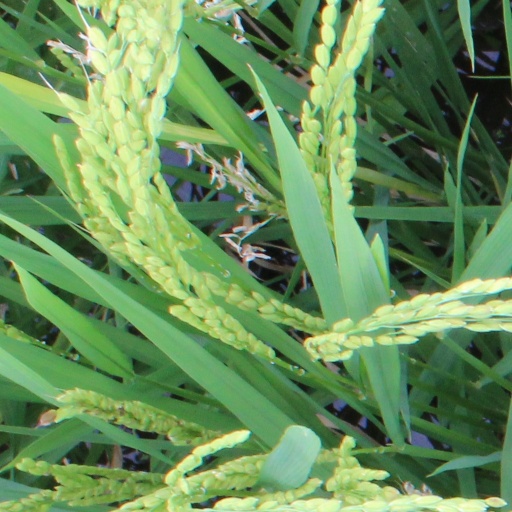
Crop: rice